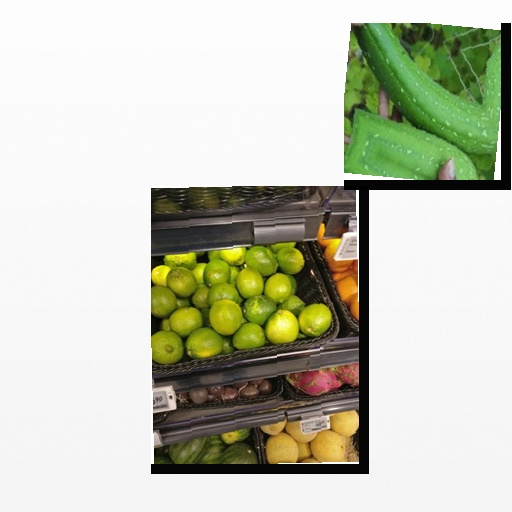
Food items: sponge_gourd, lime